Wentworth Castle

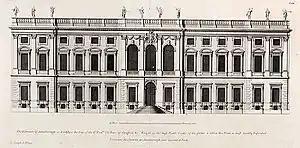
East front of Stainborough (Wentworth Castle) in "Vitruvius Britannicus" I (1715)

The first building campaign to upgrade the original structure was initiated by Thomas Wentworth, Baron Raby (1672–1739). He was the grandson of Sir William Wentworth, 1st Baronet, father of Thomas Wentworth, the attainted 1st Earl. Raby was himself created 1st Earl of Strafford (second creation) in 1711.